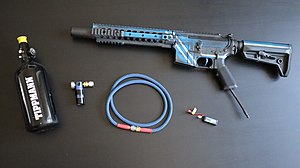
Hardball / Våbentyper / High pressure air (HPA)
HPA setup med 0,8 liter tank, regulator, slange og riffel.
HPA setup featuring a 0,8 litre 300 PSI airtank, Wolverine Storm Regulator and a rifle.
Hardball eller airsoft er en sportsgren, hvor to eller flere hold kæmper mod hinanden i forskellige spil og på forskellige baner. Hver spiller er udstyret med et hardballvåben, der alt afhængig af udgangskraft målt enten i meter per sekund eller joule må skyde inden for en given sikkerhedsafstand. Spillene vindes afhængigt af reglerne for det givne spil enten ved en eliminering af modstanderne eller erobring af et flag. Der er klubber og foreninger over hele Danmark. Et større antal baner drives som kommercielle virksomheder herunder Aarhus Hardballbane, Kronjyllands Hardballbane samt Battlegrounds.